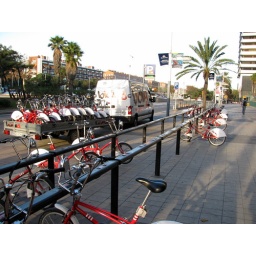
To move bikes from full stations to empty stations, these vans circulate around the city.